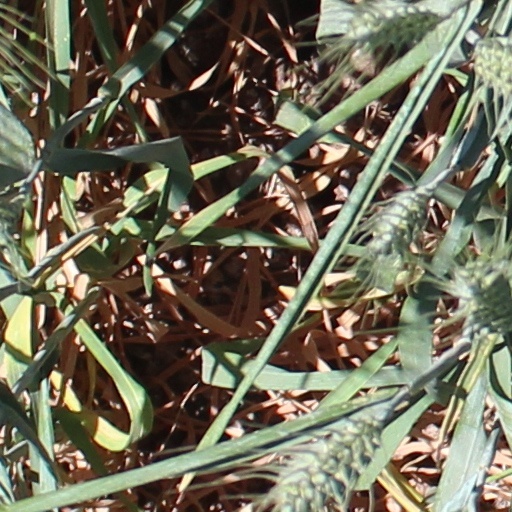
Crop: wheat